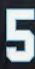
Number: 5